Yasujirō Ozu

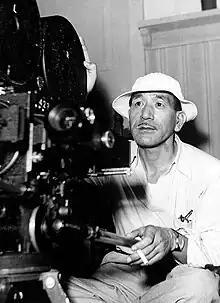
Ozu during a film shoot

Ozu invented the "tatami shot", in which the camera is placed at a low height, supposedly at the eye level of a person kneeling on a "tatami" mat. Actually, Ozu's camera is often even lower than that, only one or two feet off the ground, which necessitated the use of special tripods and raised sets. He used this low height even when there were no sitting scenes, such as when his characters walked in hallways. When Ozu made his move to colour, he chose to shoot under the German colour process Agfacolor, as he felt that it captured reds much better than any other colour process.